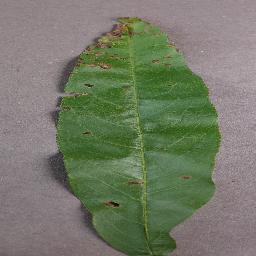
Label: Peach___Bacterial_spot